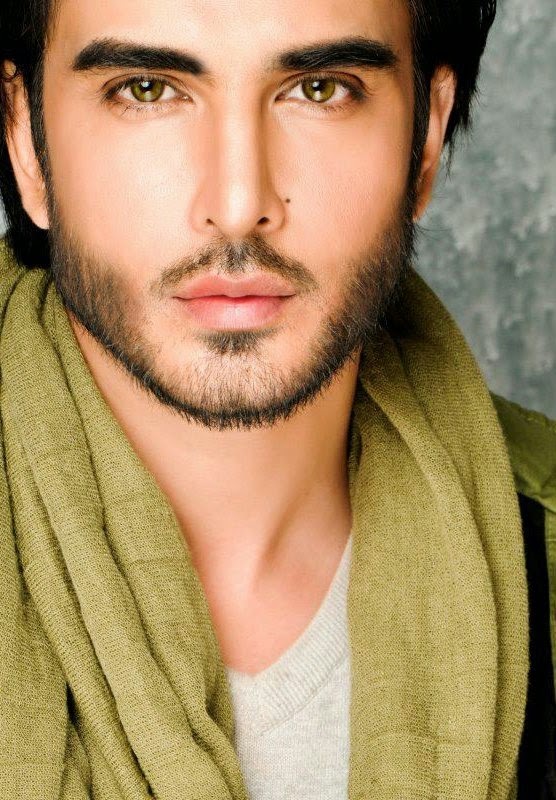
Portrait style: Real Portrait